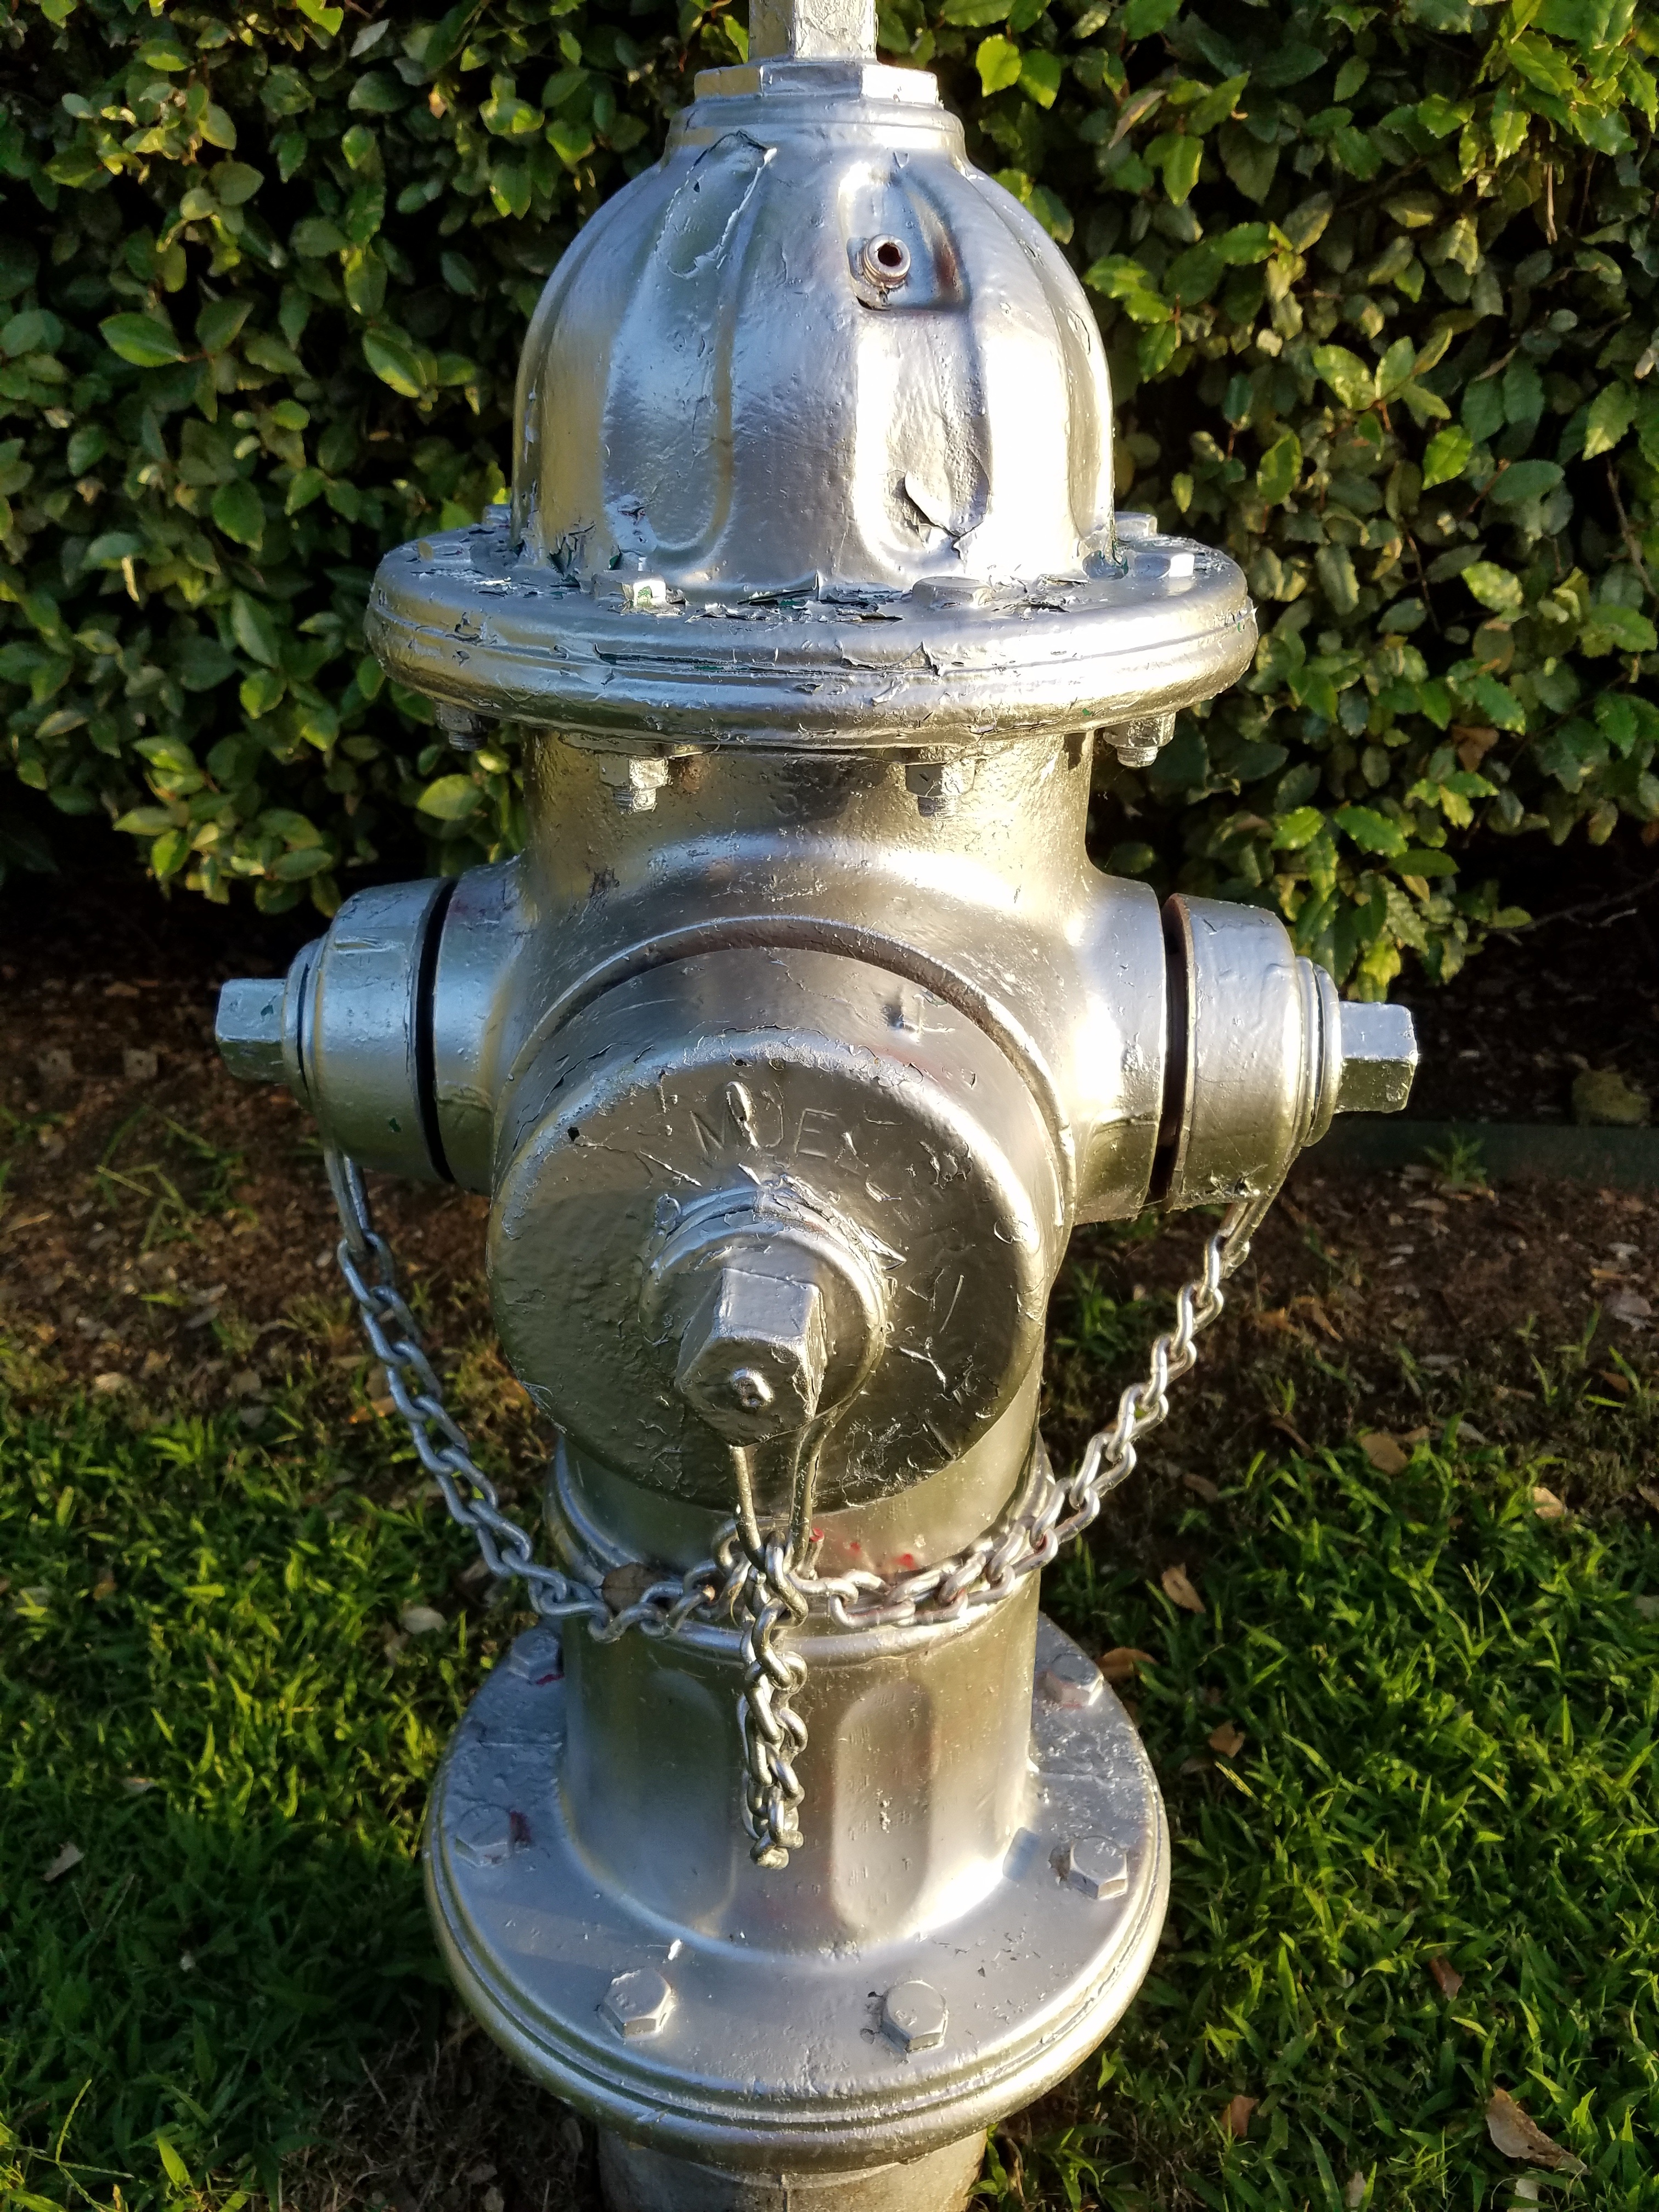
outdoor, wheel, city, metal, clothing, lighting, fire hydrant, public, safety, hydrant, costume, emergency, firefighter, extinguisher